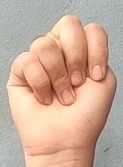
ASL sign: N